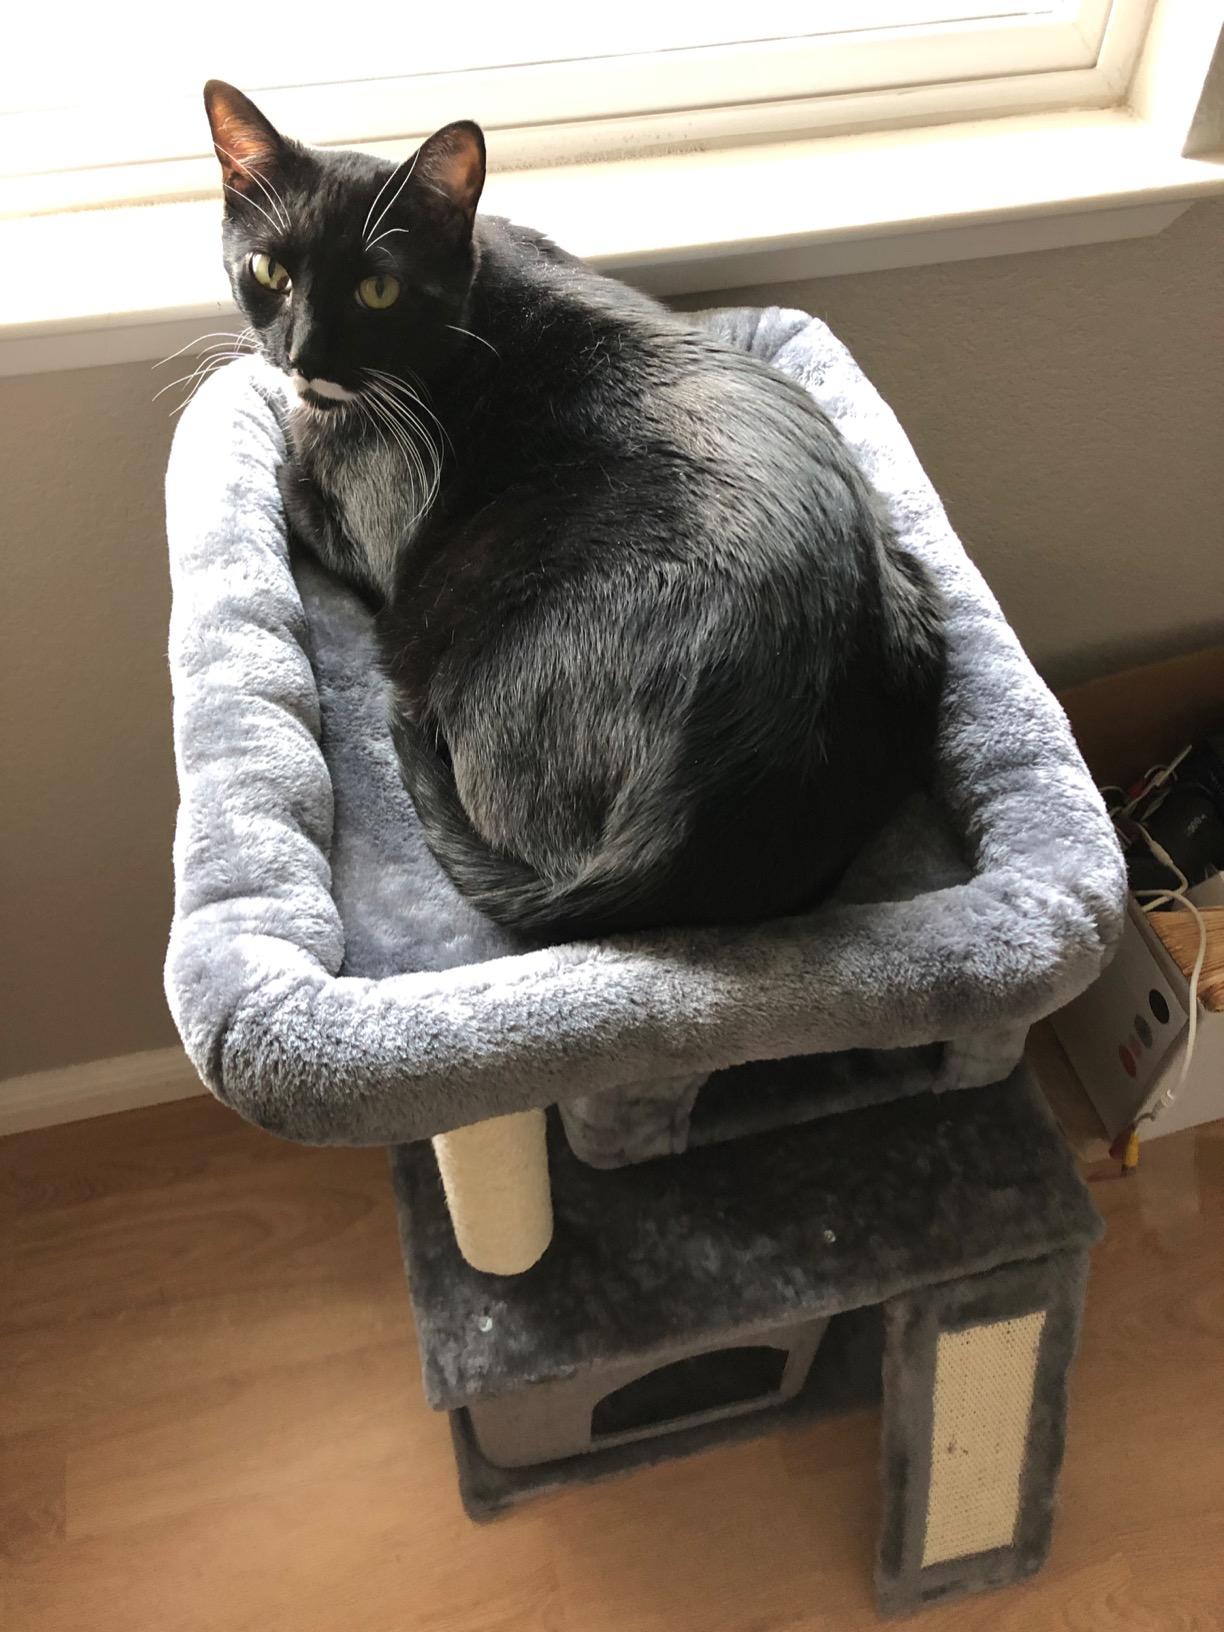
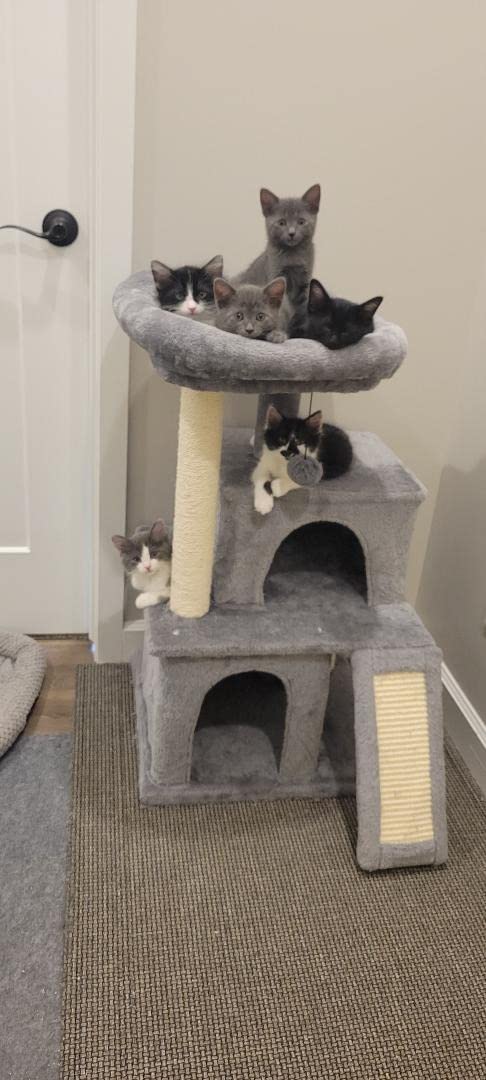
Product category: items_cat tree
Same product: yes